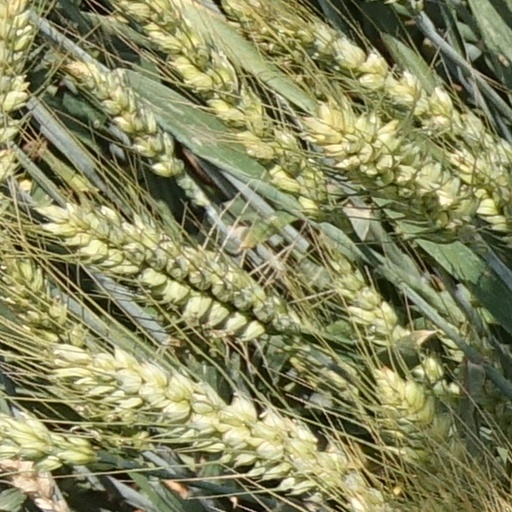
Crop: wheat